Almopia

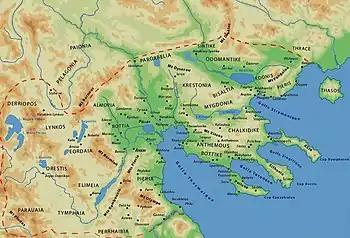
Map of the Kingdom of Macedon with Almopia located in the central districts of the kingdom.

The name Almopia ("Almōpia") derives from the Almopes, a Paeonian tribe that originally inhabited the area before being expelled from the region during the reign of Alexander I (r. 498–454 BC) when Almopia was incorporated into the ancient Macedonian kingdom. The Almopes traced their descent to the eponymous mythological figure of Almops, son of the Greek God Poseidon and Helle. The 2nd-century astronomer and geographer Claudius Ptolemy records three cities in the region in his "Geography": Horma, Europos and Apsalos.